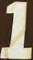
Number: 1